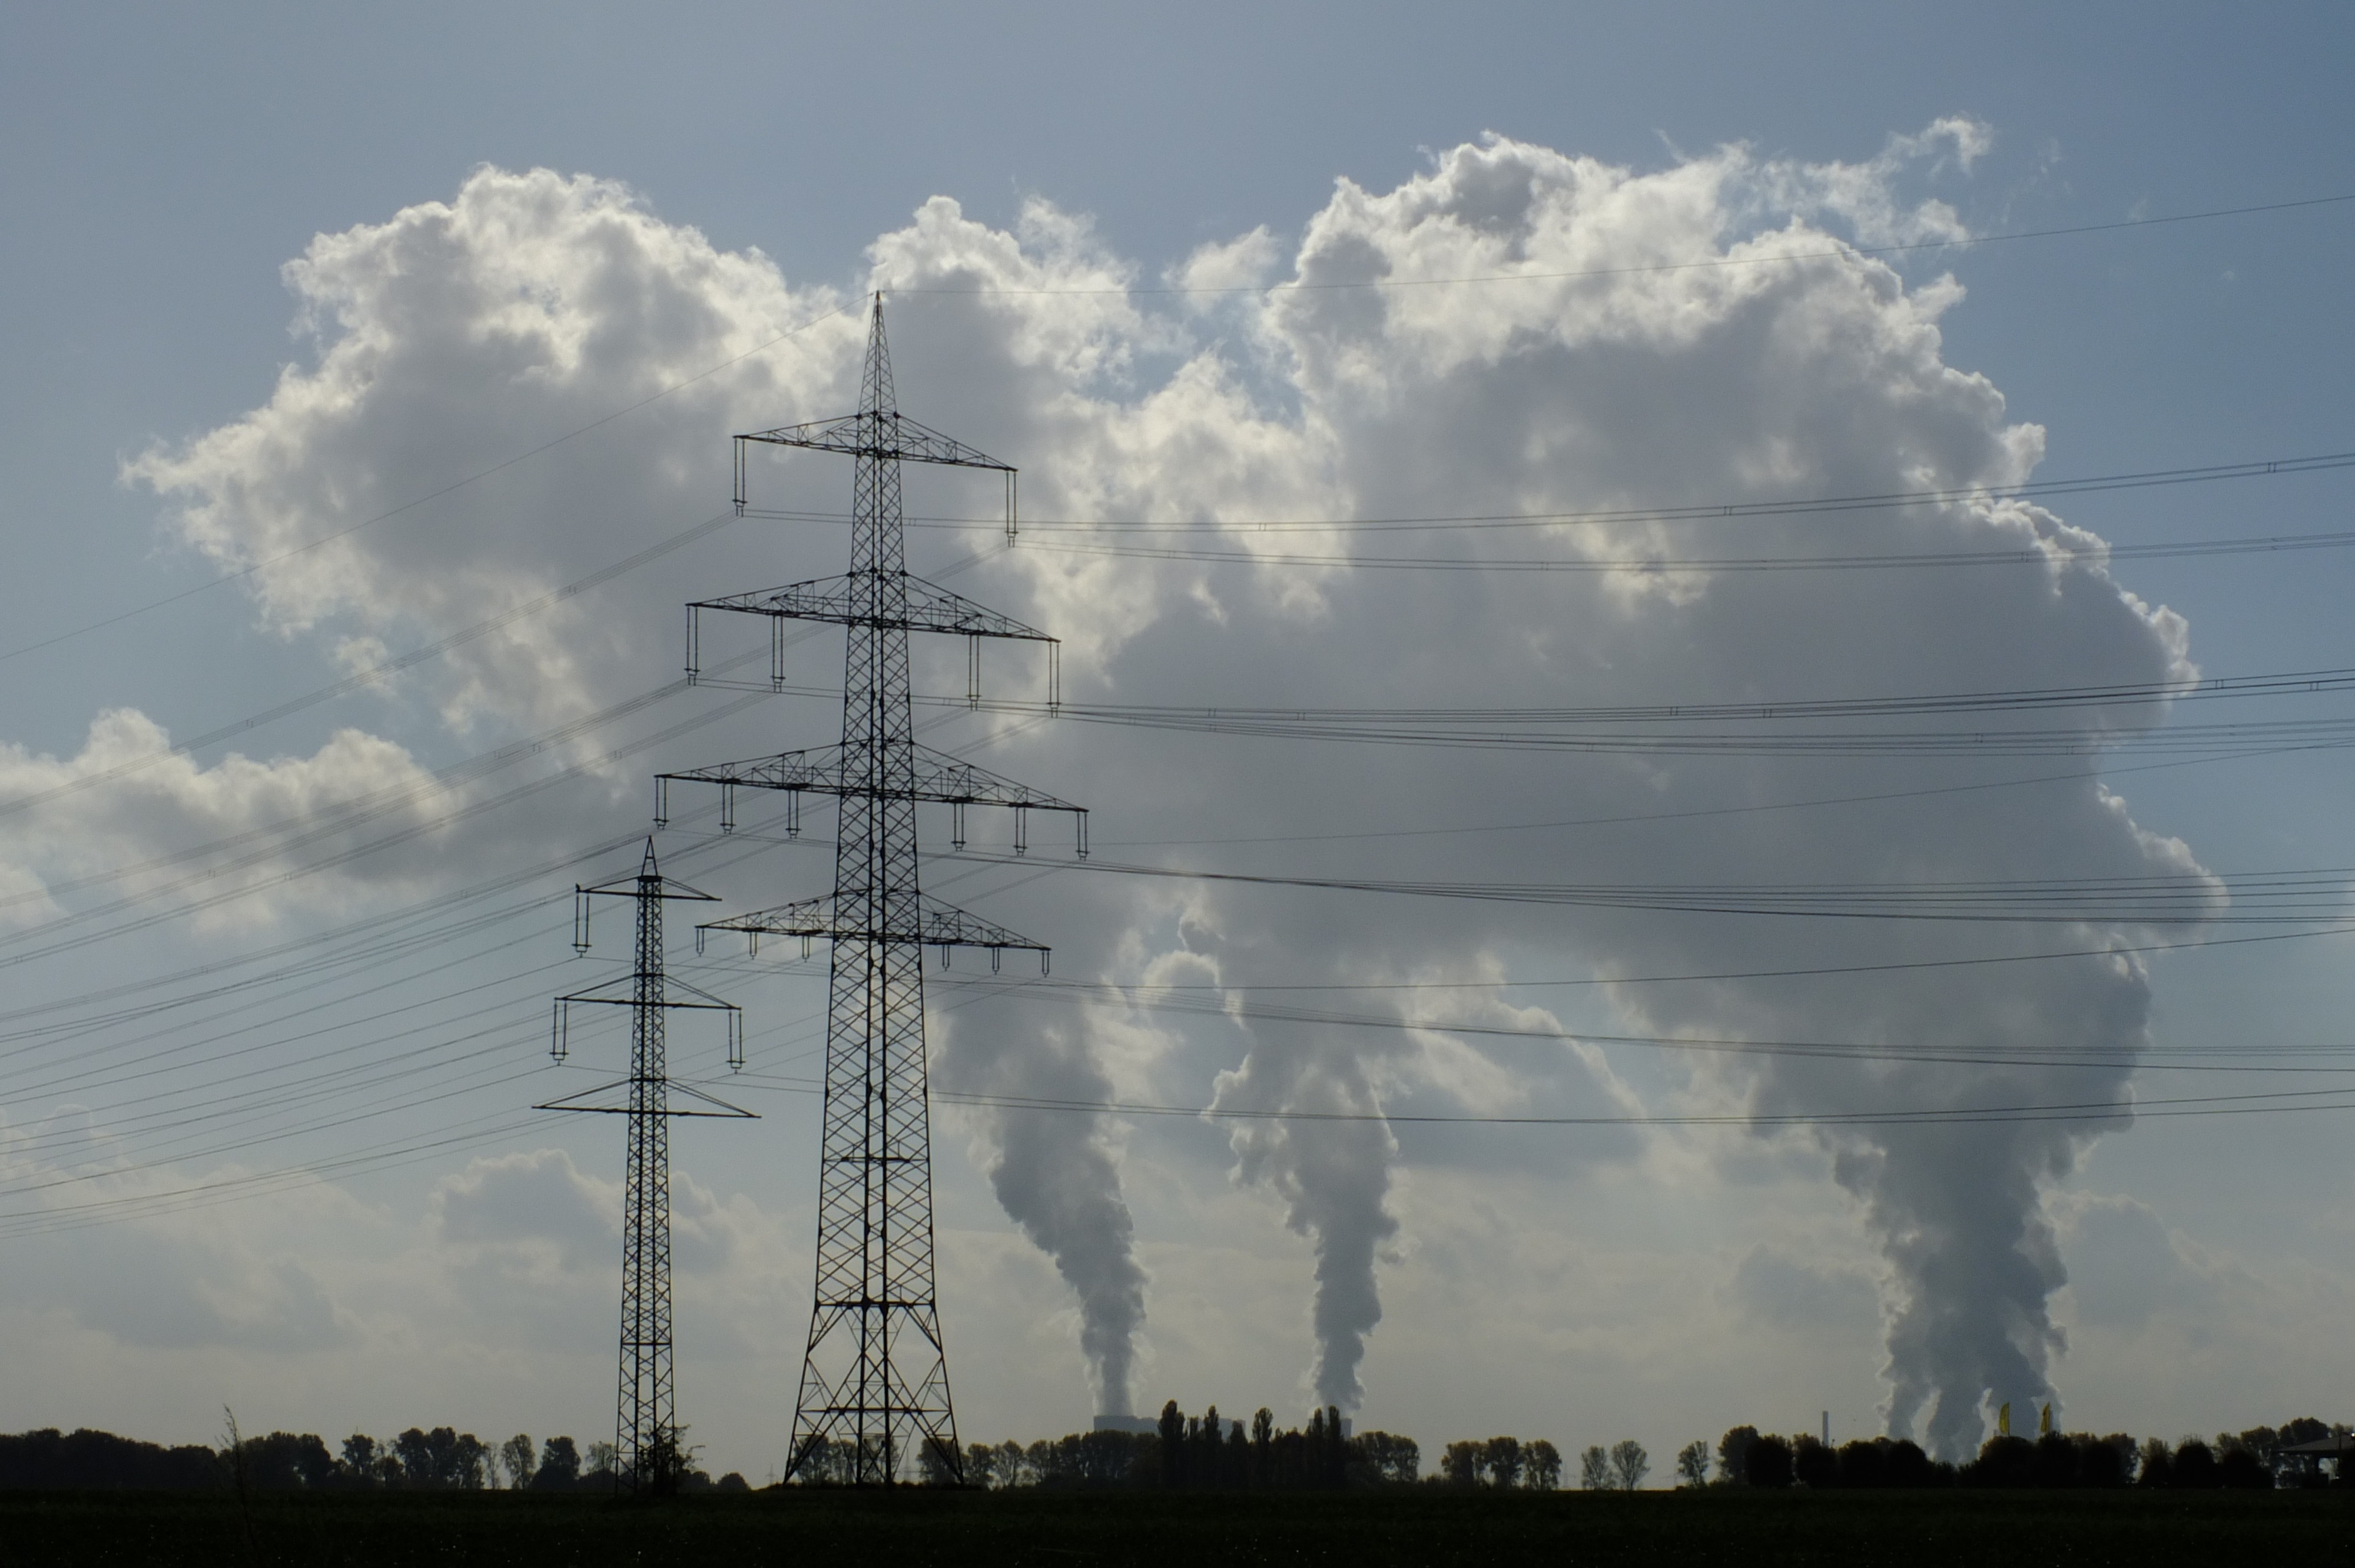
landscape, cloud, technology, smoke, tower, power line, cumulus, industry, electricity, energy, current, smog, germany, pollution, chimneys, industrial plant, upper lines, power poles, power supply, transmission tower, reinforce, electro smog, heavy industry, power station, high voltage energy, exhaust gases, grevenbroich, outdoor structure, electrical supply, overhead power line, eneergiewirtschaft